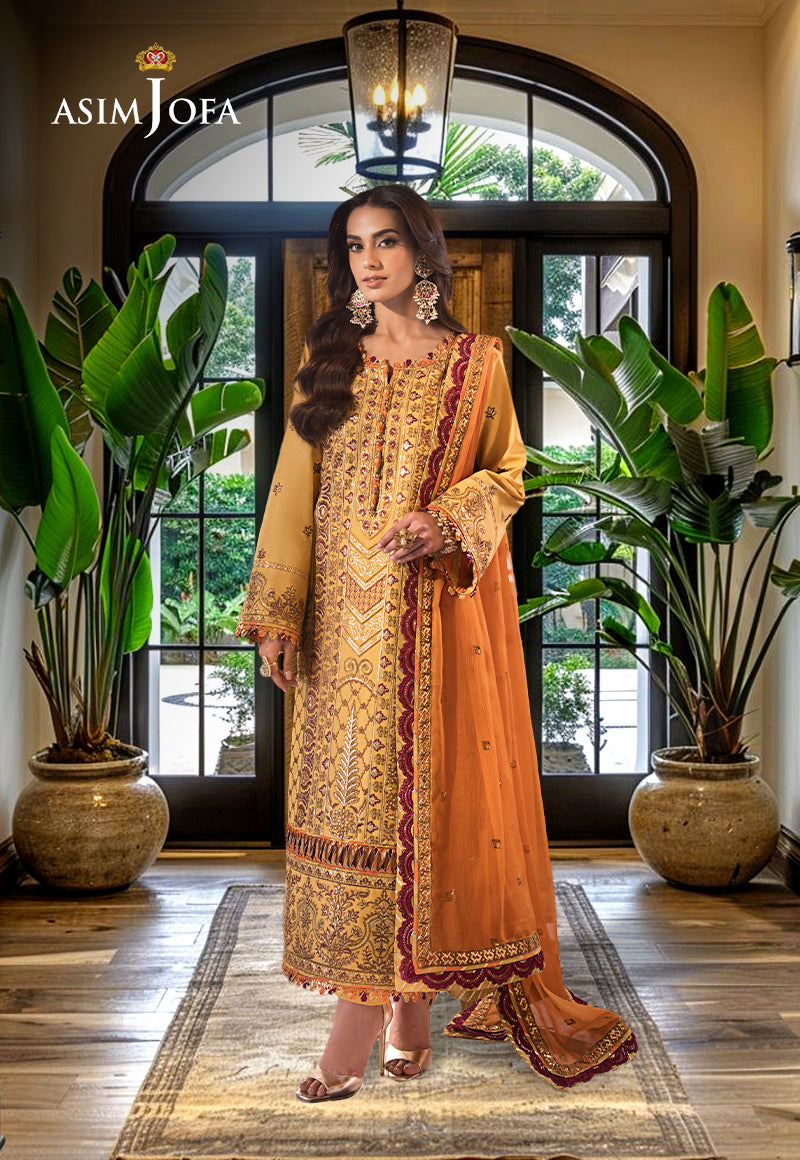
gold orange embroidered salwar suit